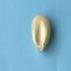
Maize quality: Good